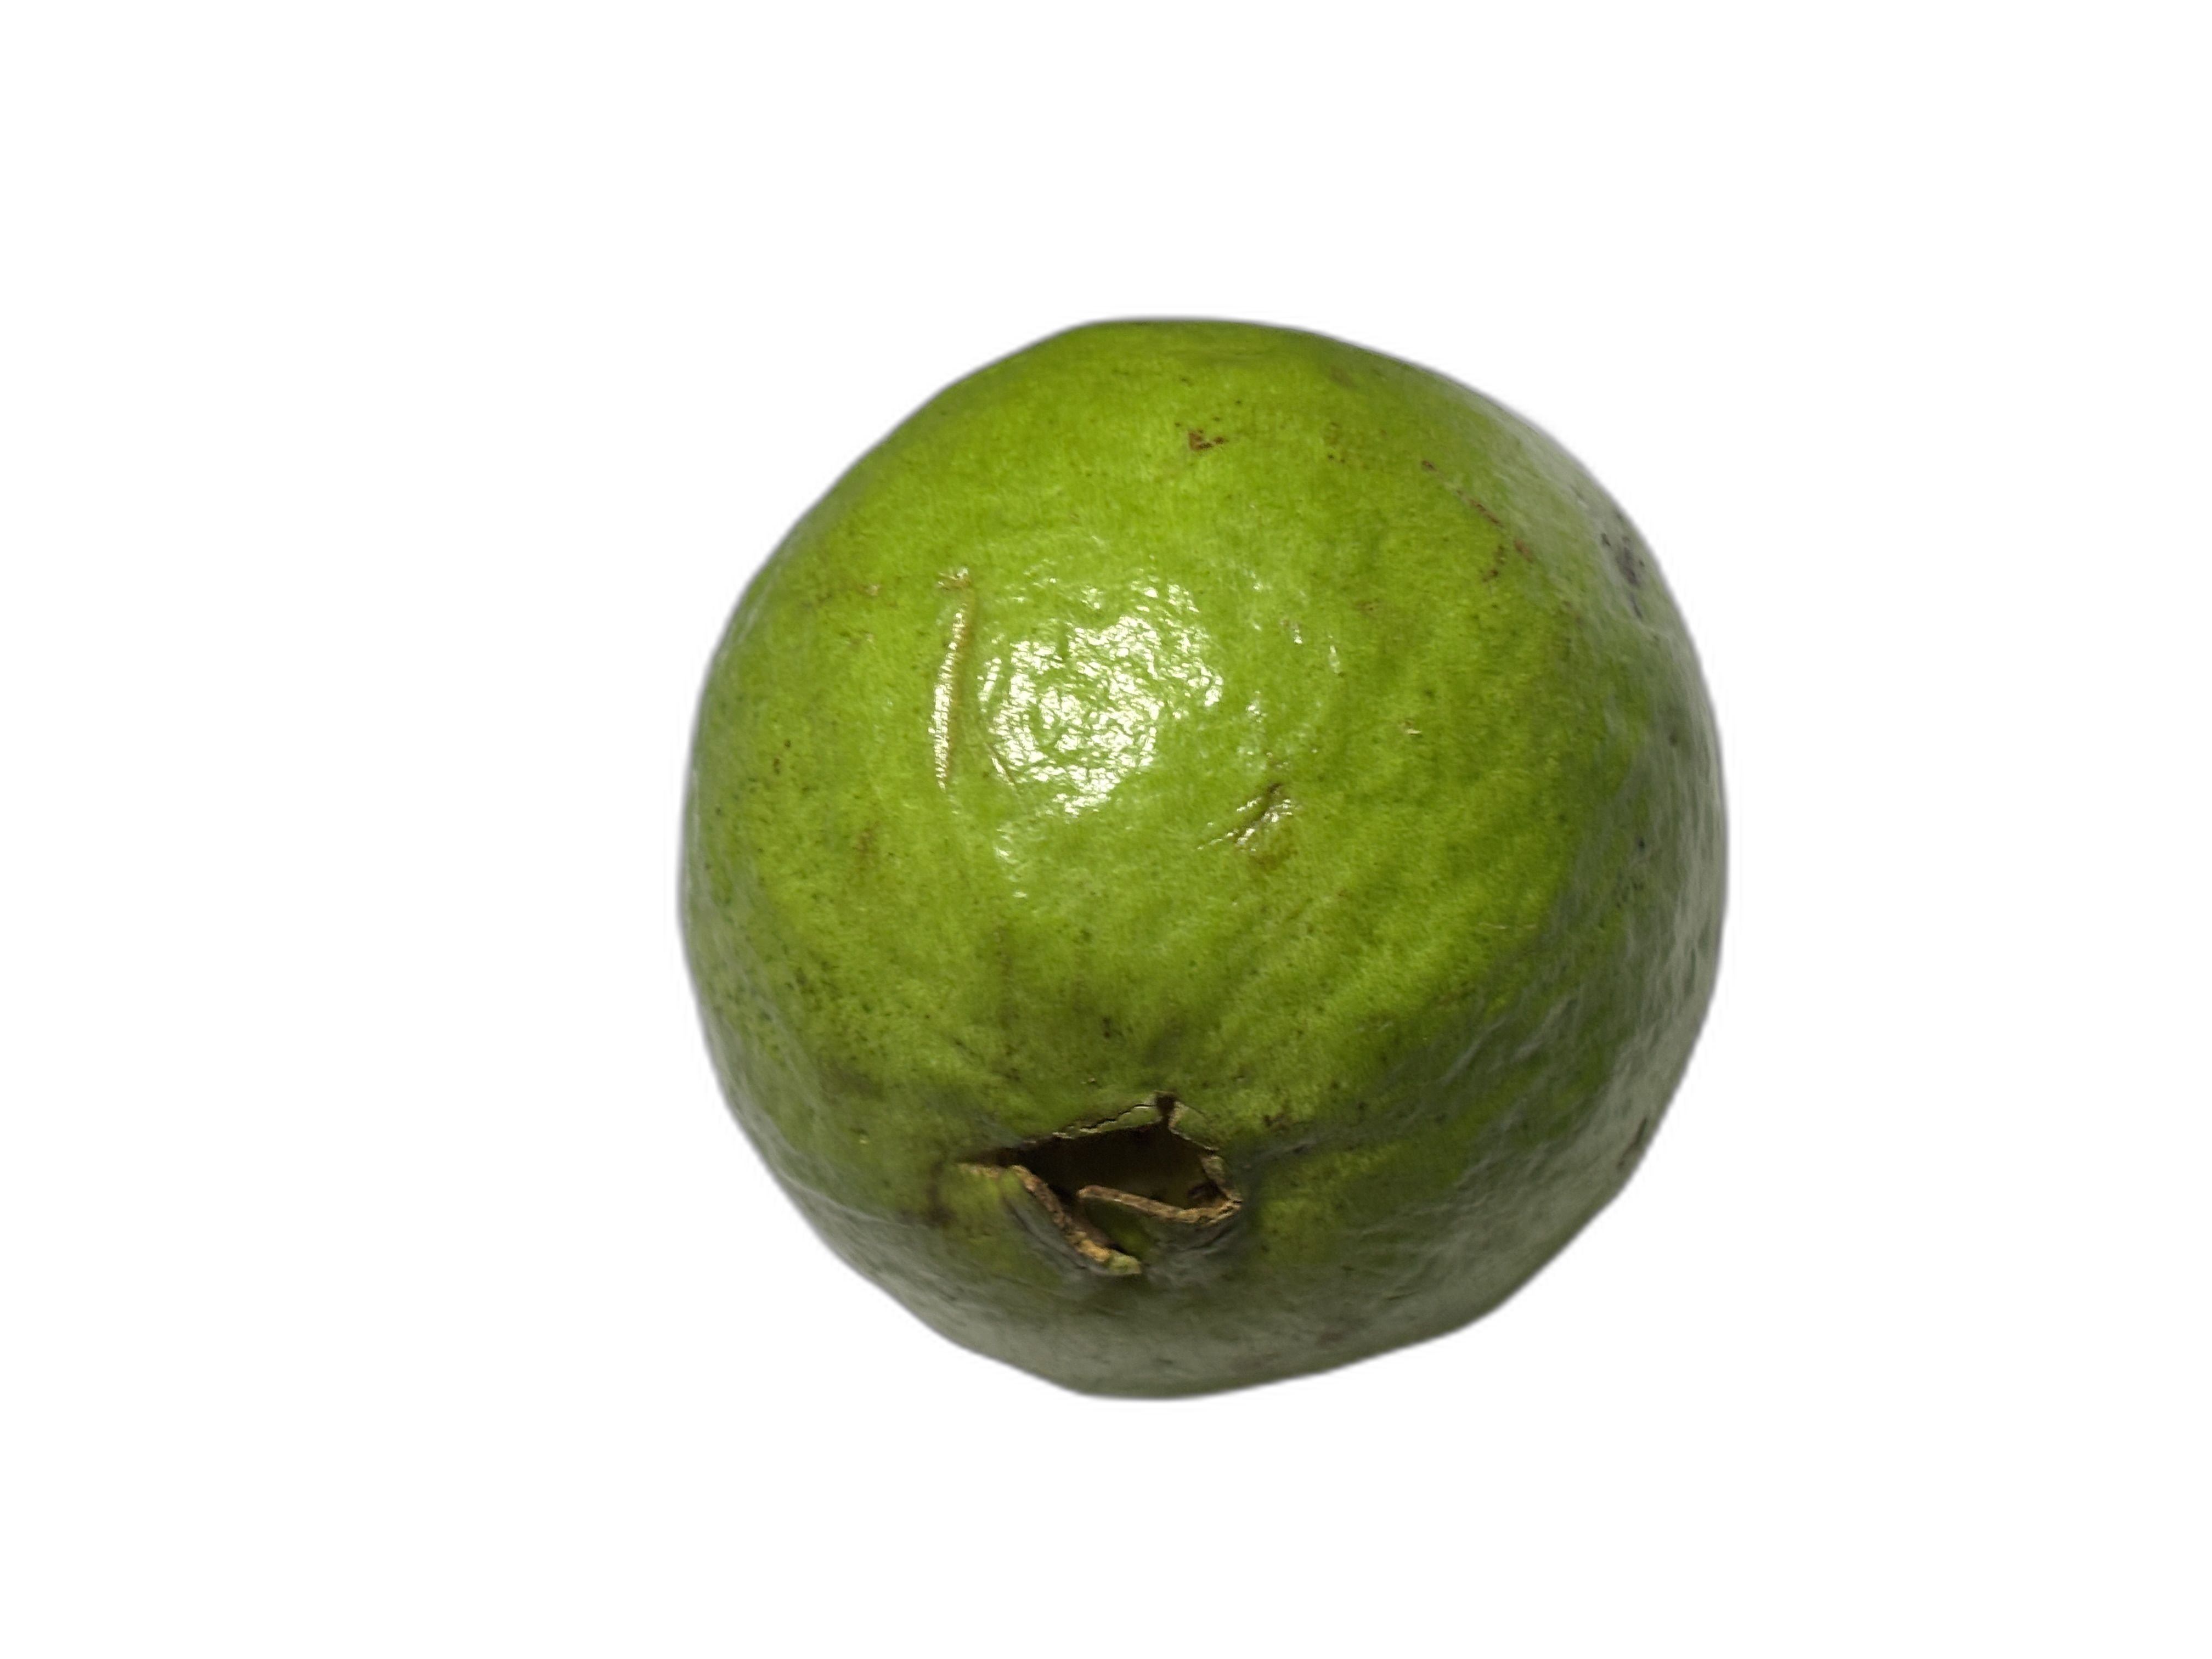
Plant part: fruit
Disease: Healthy